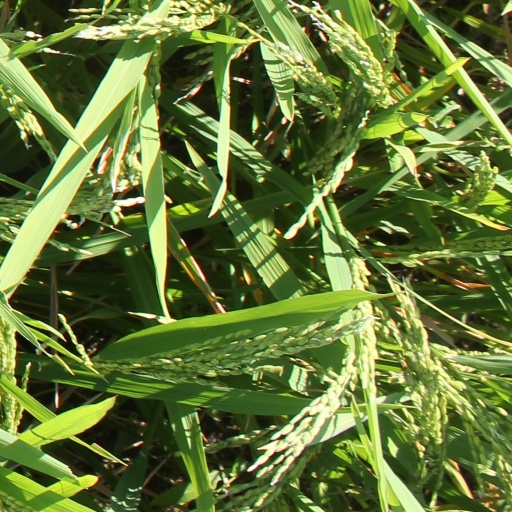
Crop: rice